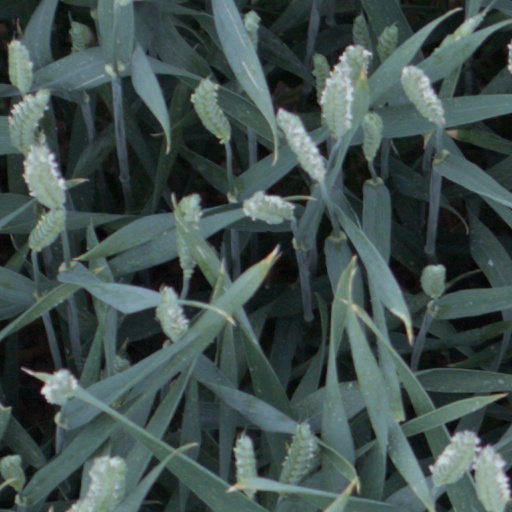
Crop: wheat